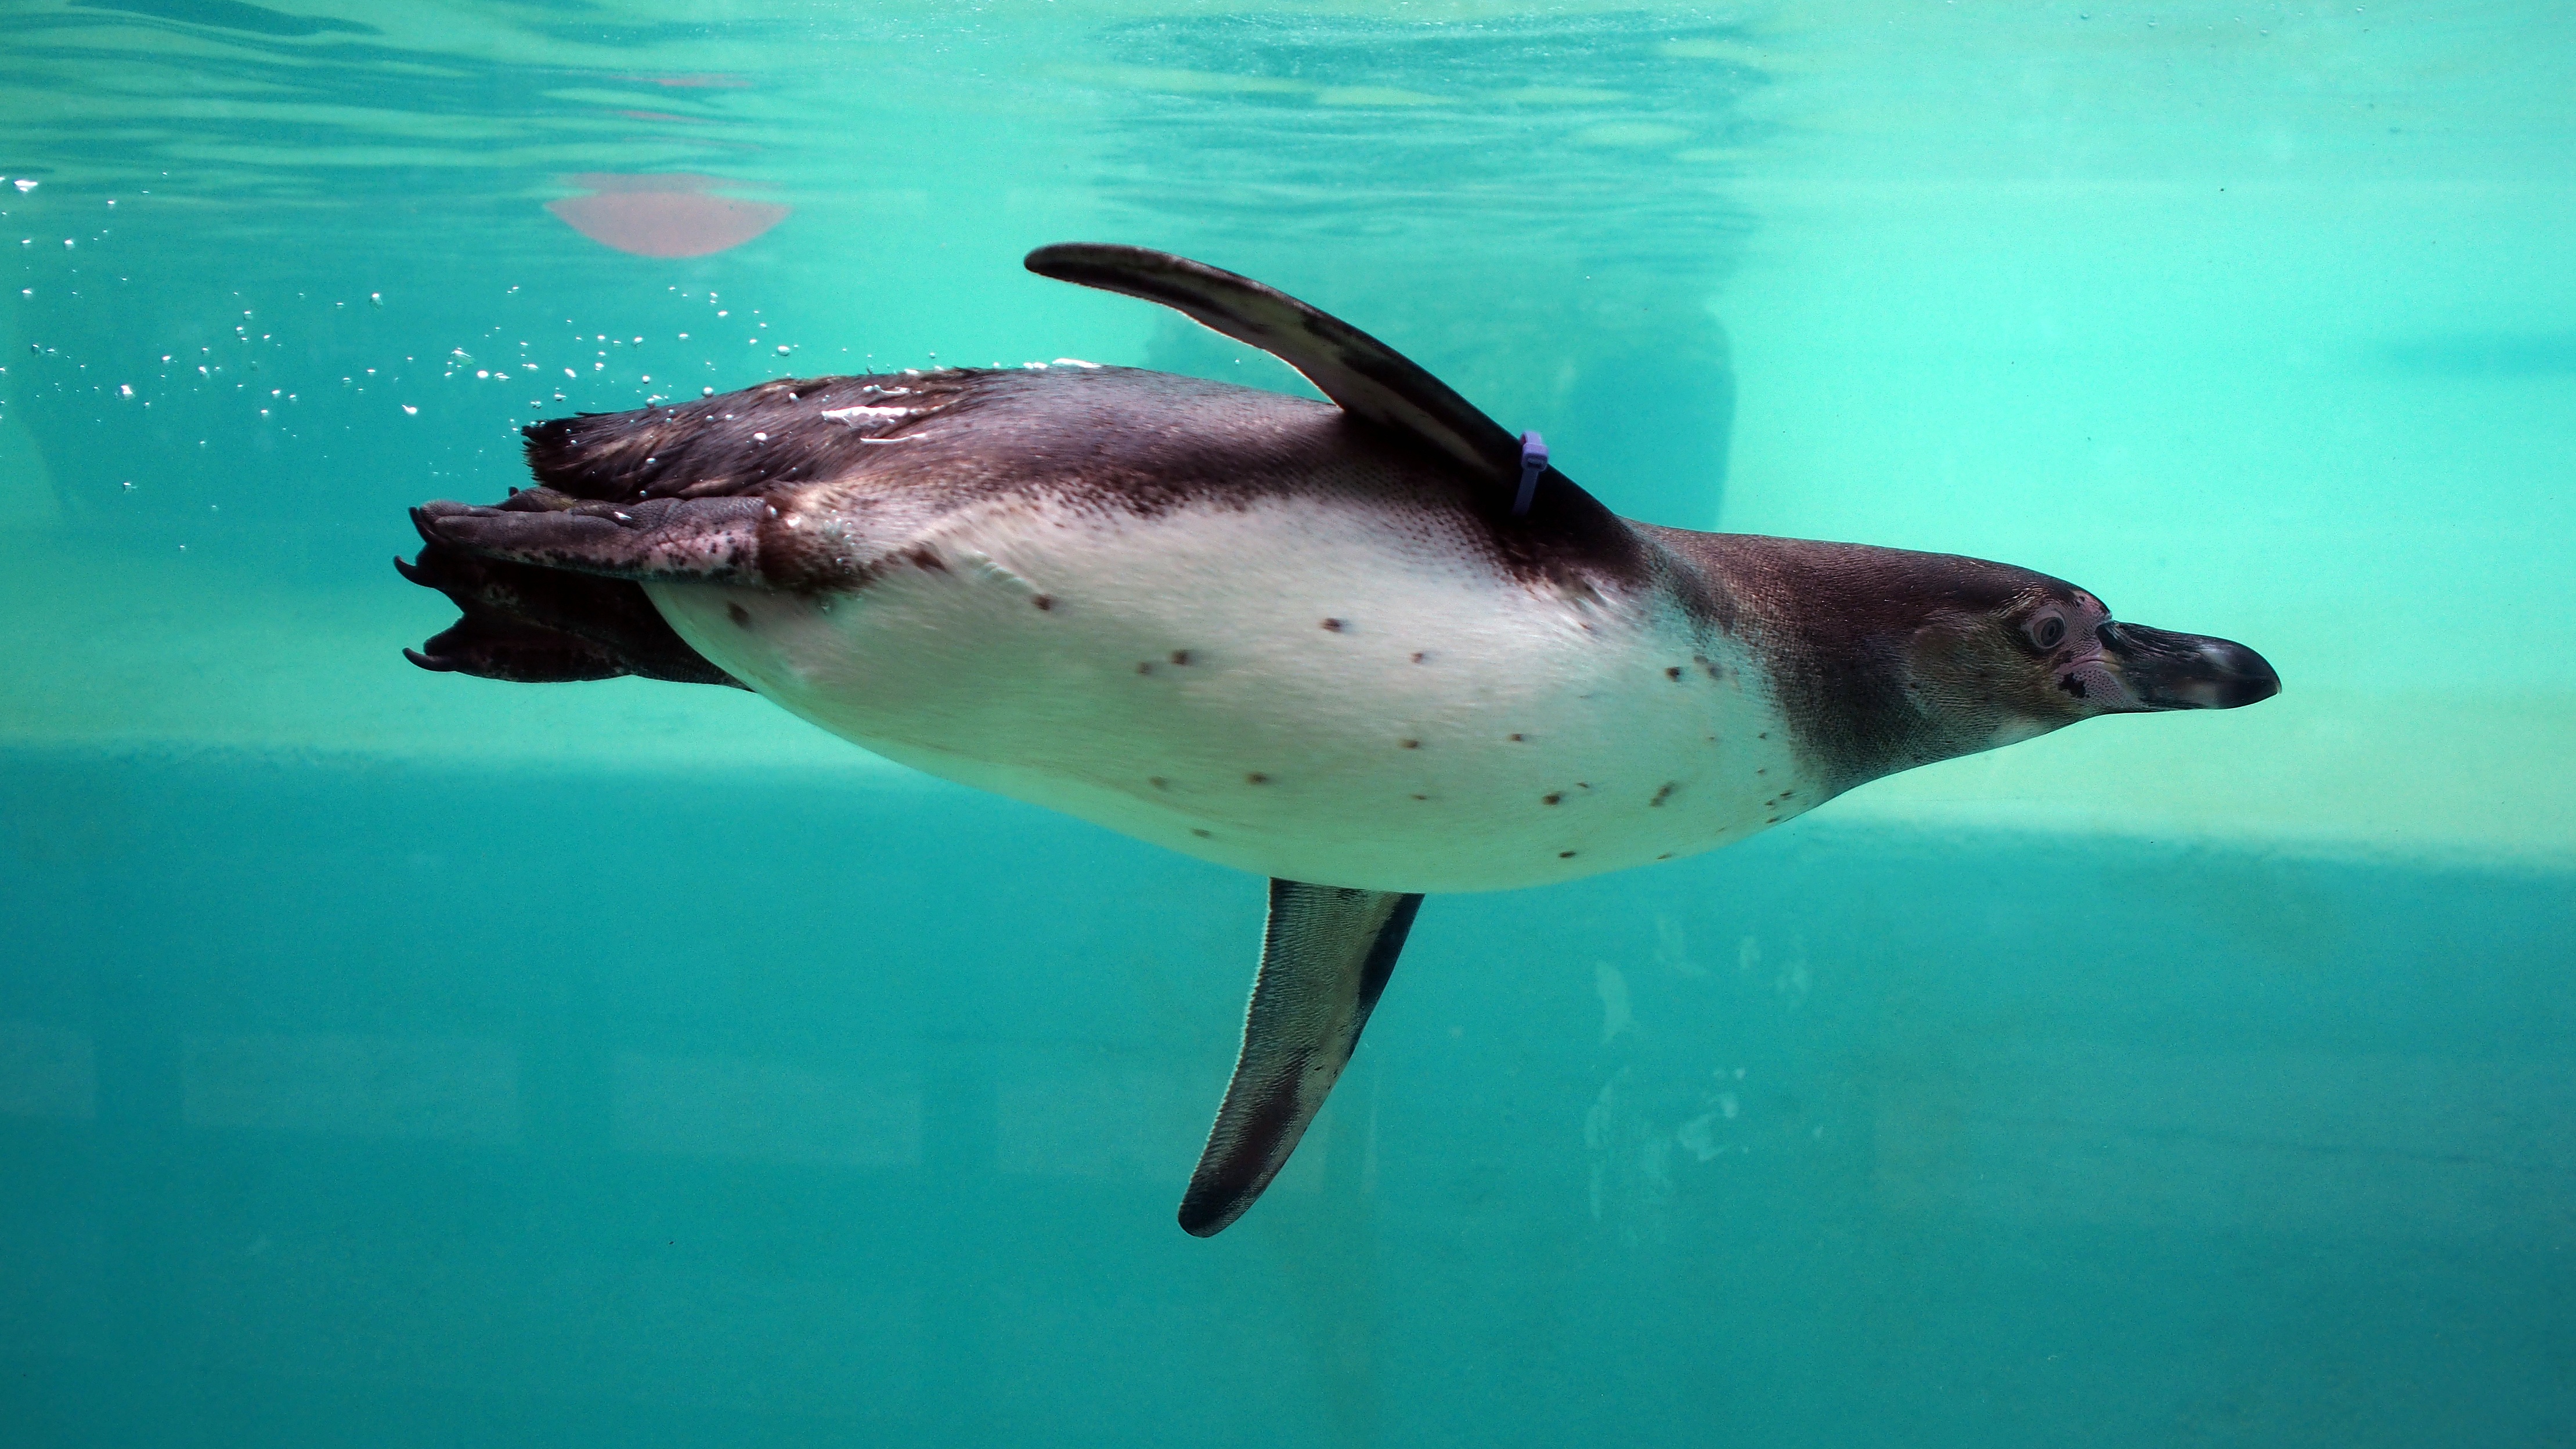
sea, water, nature, ocean, glass, animal, explore, underwater, swim, zoo, biology, mammal, penguin, swimming, outdoors, vertebrate, dolphin, marine mammal, marine biology, spinner dolphin, whales dolphins and porpoises, common bottlenose dolphin, short beaked common dolphin, folly farm